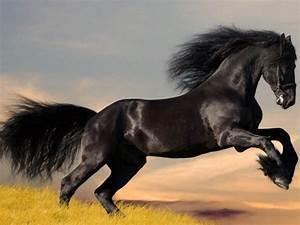
horse